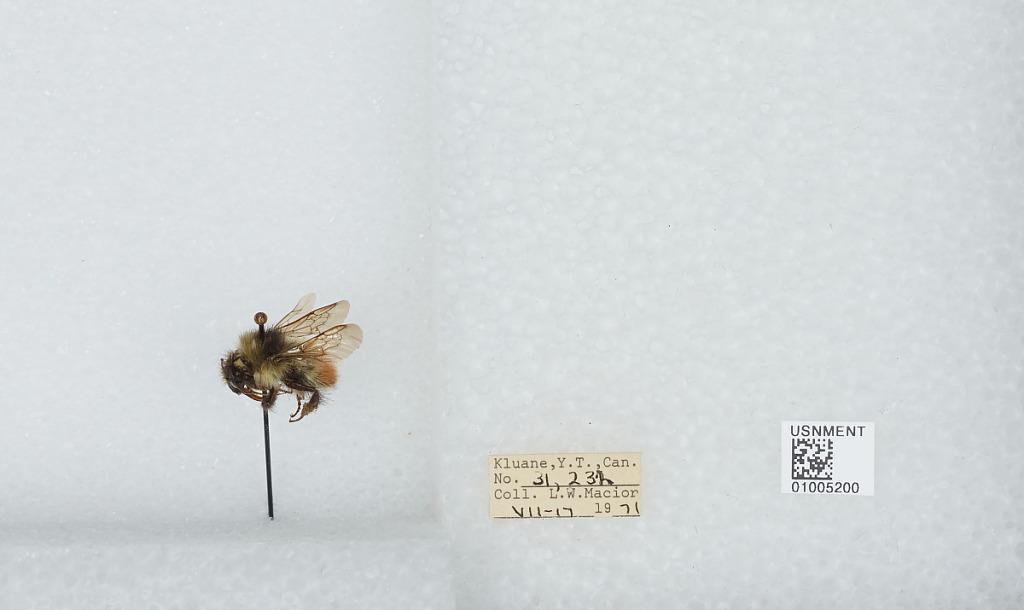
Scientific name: Bombus (Pyrobombus) flavifrons Cresson
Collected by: L. Macior
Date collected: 1971-7-17
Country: Canada
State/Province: Yukon Territory
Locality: Kluane
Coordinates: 60.75, -139.5